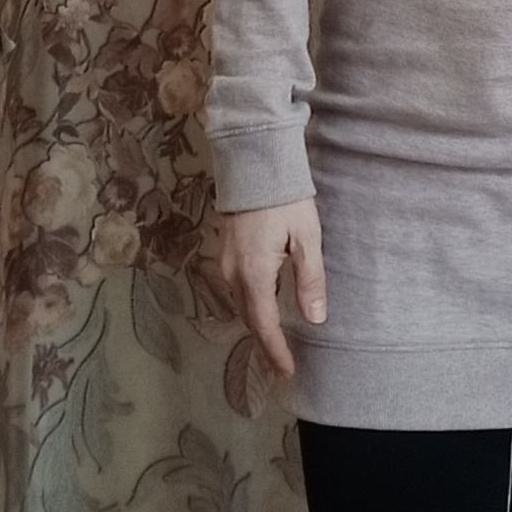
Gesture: no_gesture